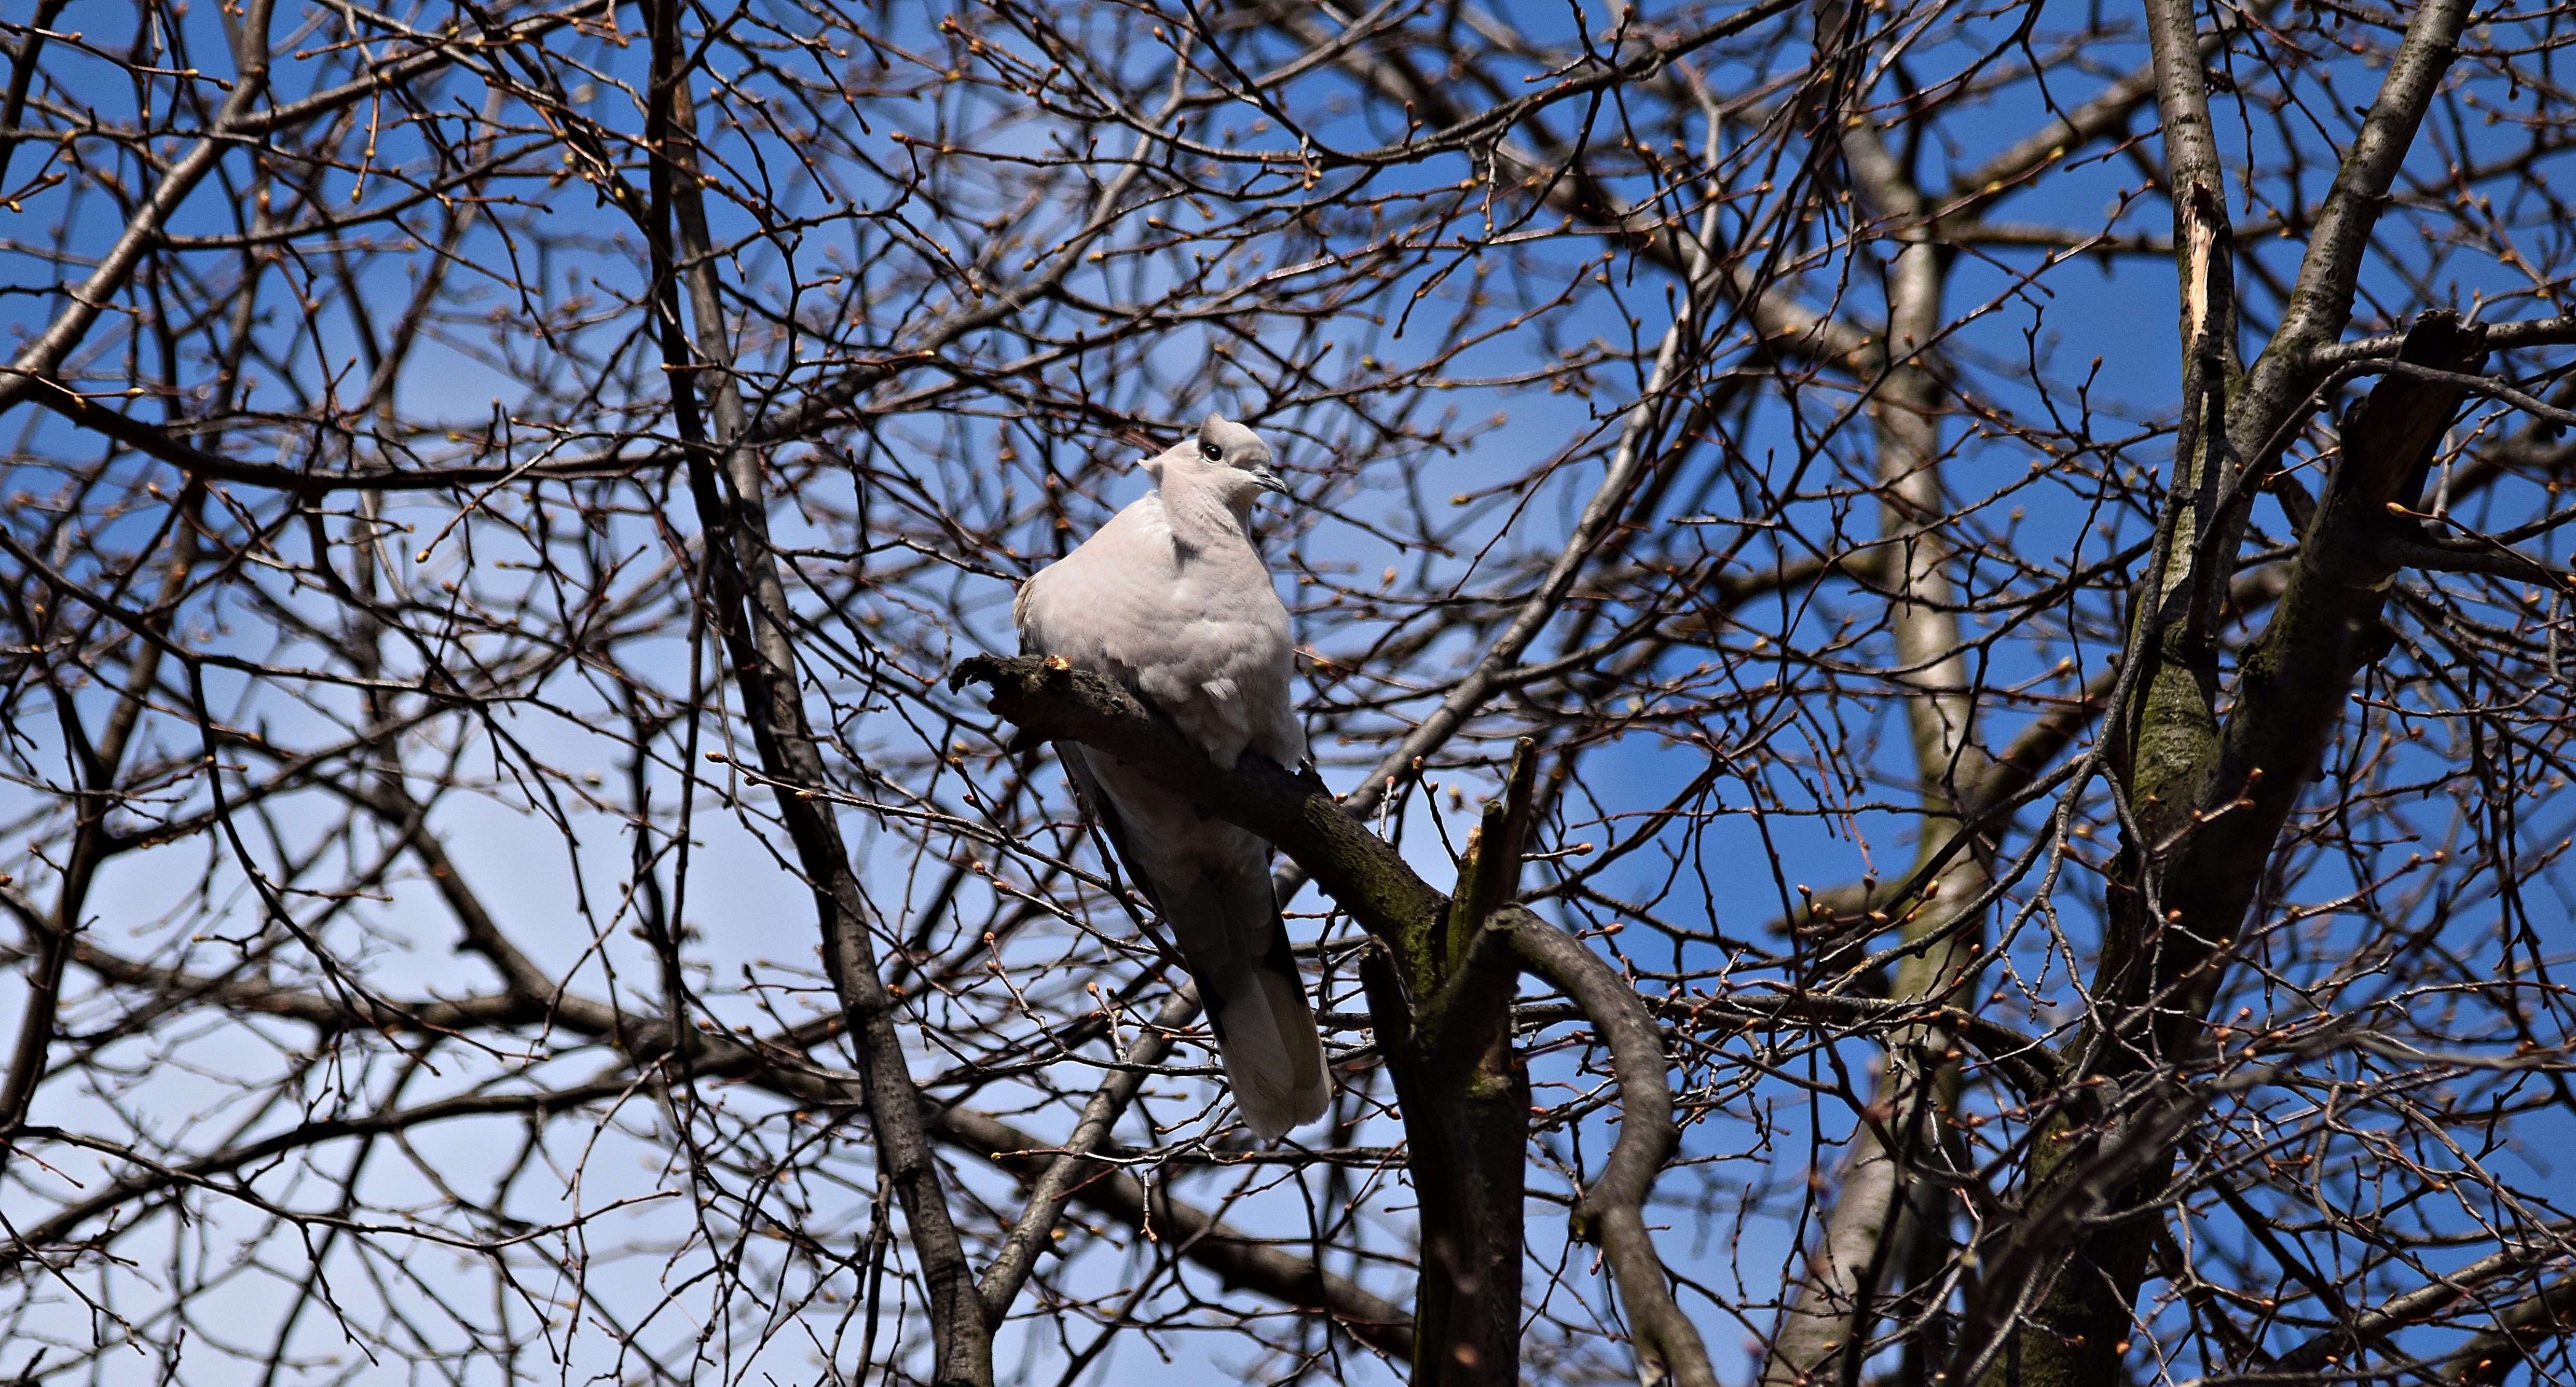
tree, nature, branch, winter, bird, sky, wildlife, spring, autumn, park, season, fauna, bird of prey, bald eagle, branches, vertebrate, bird feeding tray, perching bird